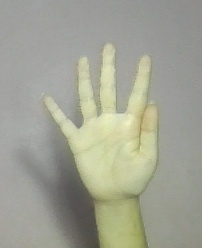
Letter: sheen